Arakkal kingdom

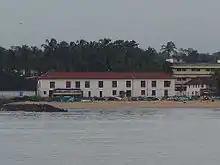
Arakkal Museum

The Durbar Hall section of the "Arakkalkettu" (Arakkal Palace) has been converted into a museum housing artifacts from the times of the Arakkal dynasty. The work was carried out by the Government of Kerala at a cost of Rs. 9,000,000. The museum opened in July 2005.